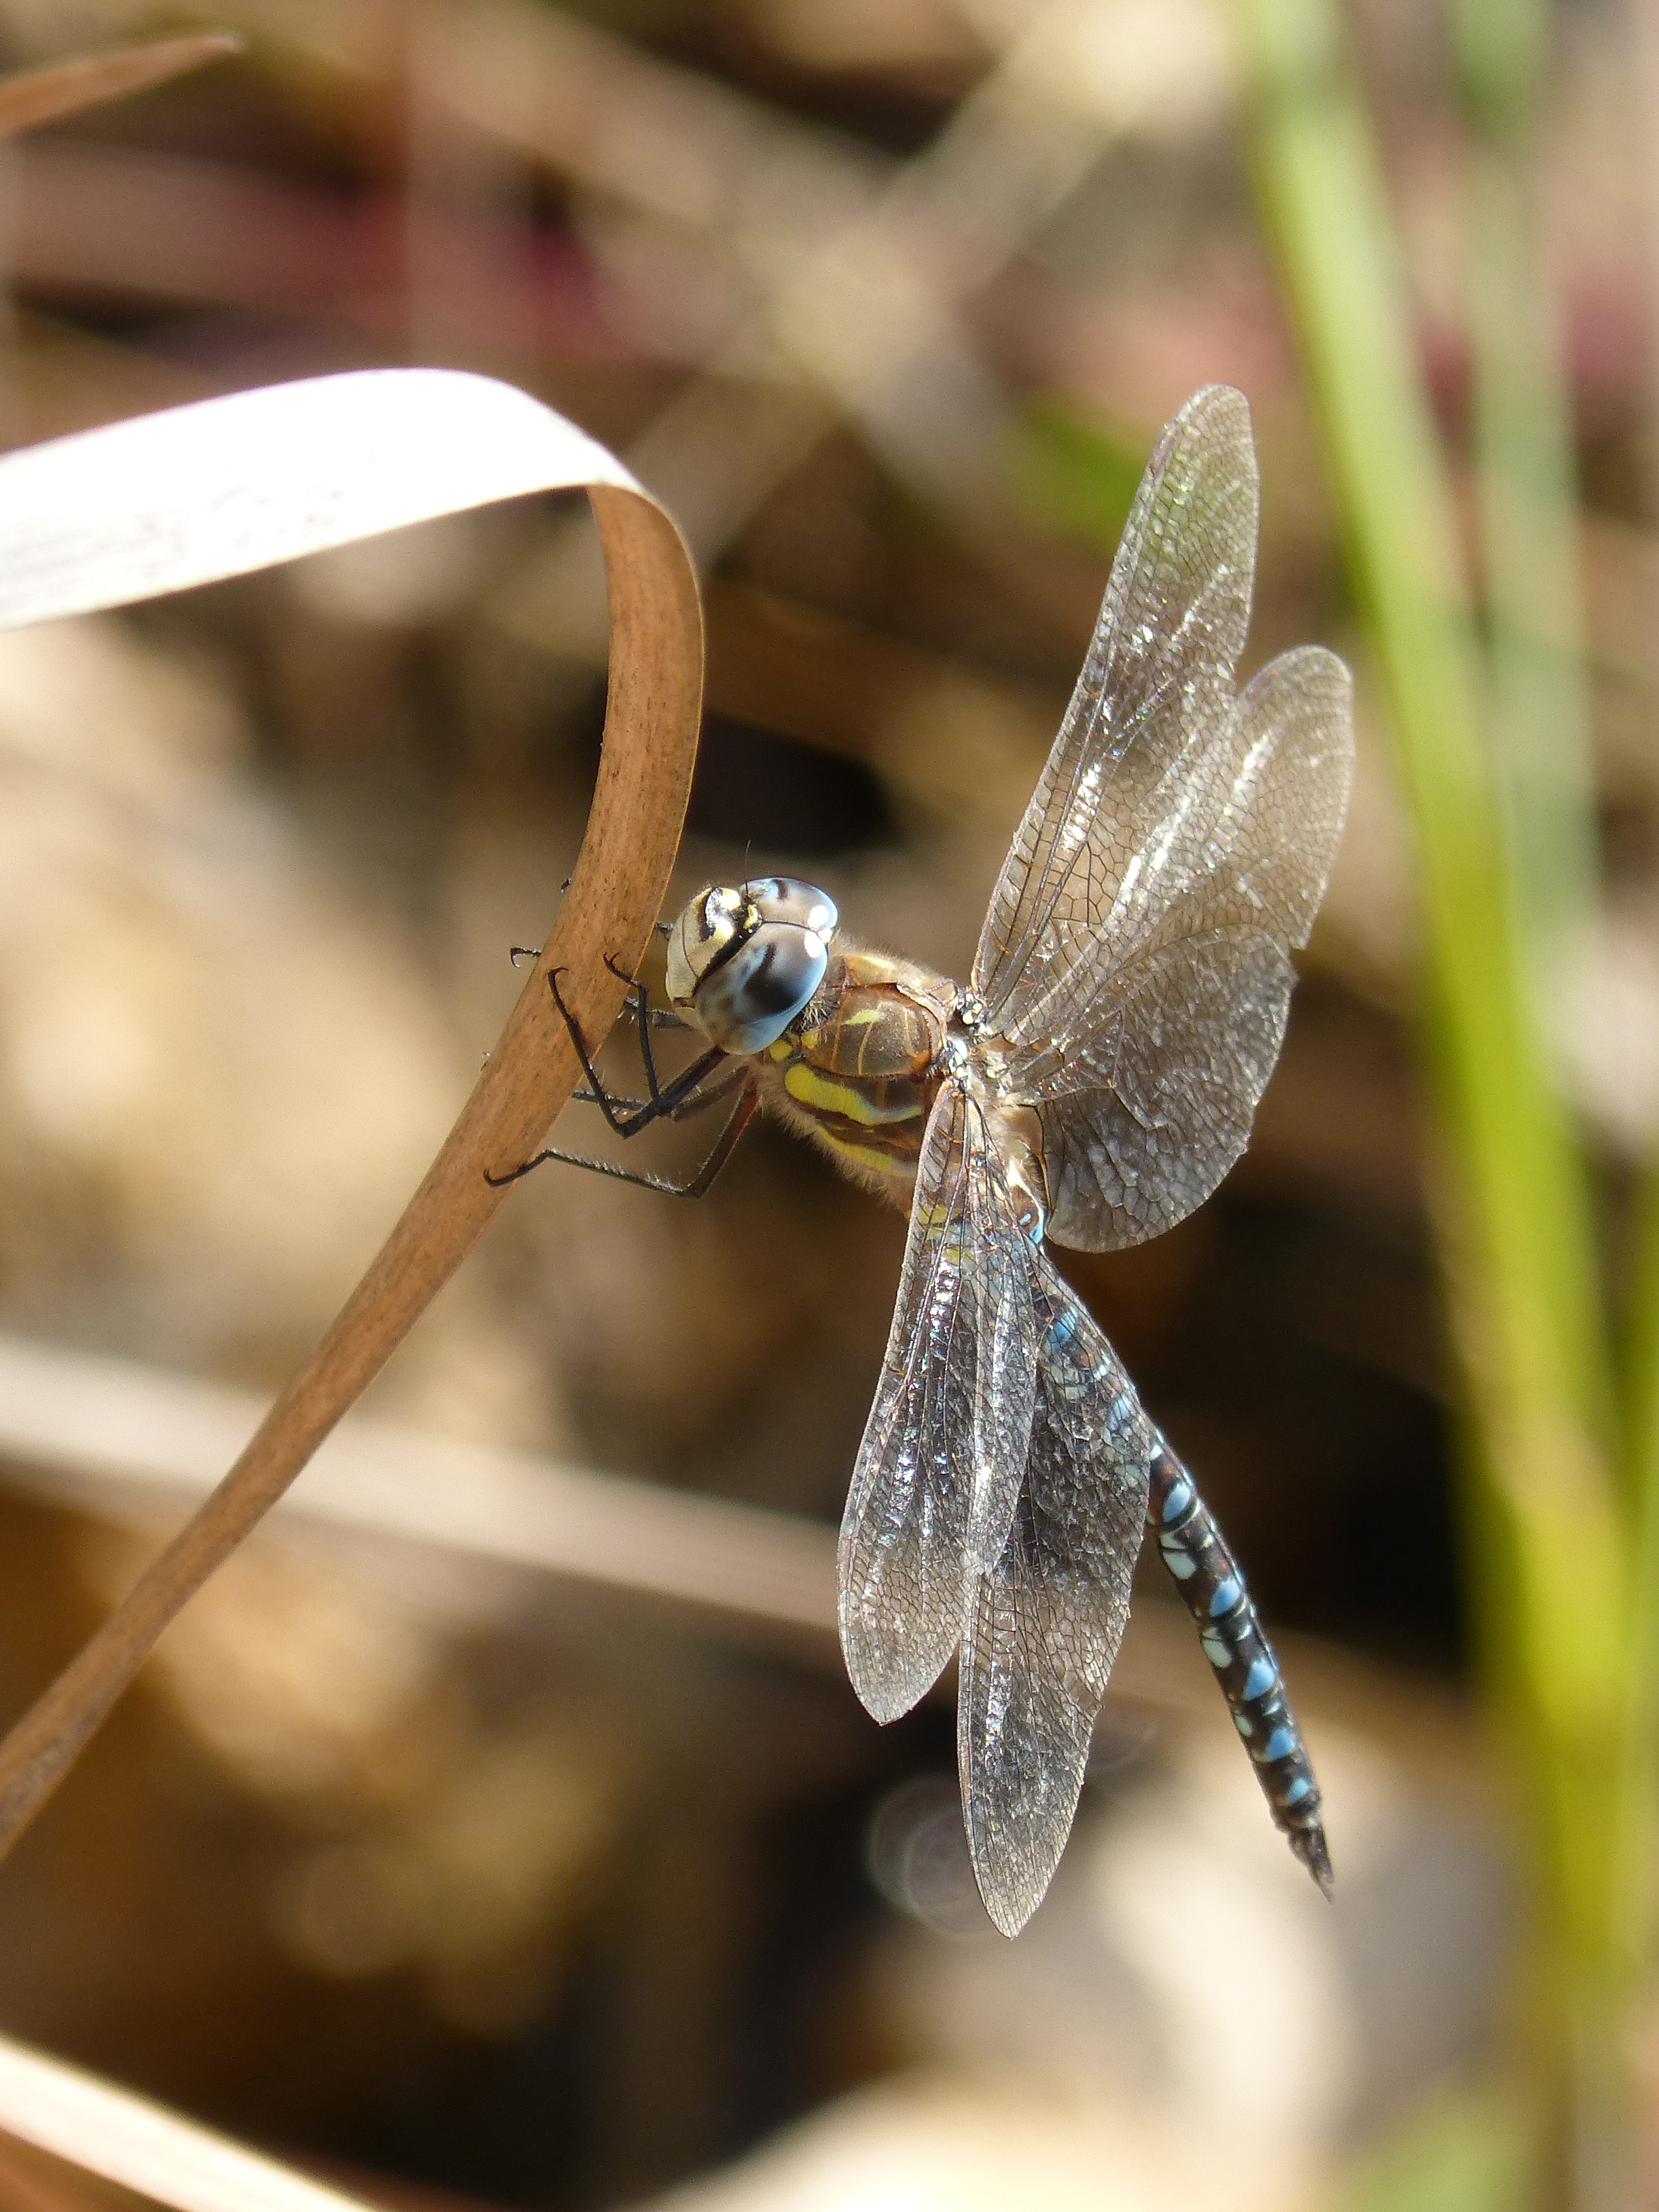
wing, photography, stem, flower, insect, fauna, invertebrate, close up, dragonfly, wetland, macro photography, winged insect, blue dragonfly, dragonflies and damseflies, anax imperator, dragonfly emperor